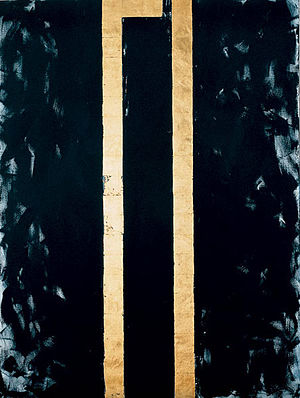
Color-field painting / Galleri
Color-field painting er en abstrakt maleform med enkle og rene former og farver uden tonale kontraster, hvor motiv og grund har samme værdi. Billedets tema er dets form. Malerierne er sædvanligvis ganske store, men skal dog ses på nært hold for at udfylde hele synsfeltet for iagttageren.